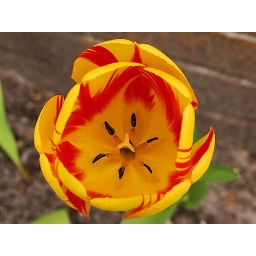
A flower outside of an office building in Toronto, Canada